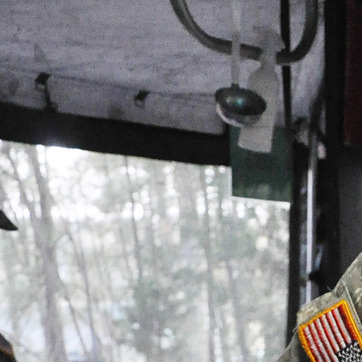
Material: glass